Caquorobert

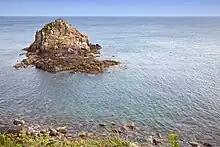
Caquorobert, east of Herm

Caquorobert, also known as Caguerobert, is an uninhabited island in the Bailiwick of Guernsey. It is located near Herm, 250 m to the east. The island can be accessed from Herm on foot at low tide from the round-island Cliff Path, from which the island can also be viewed. The rock is a Tied island, and there is a poorly trodden track from the island path which runs down a steep hill to what, at low tide, is a land bridge over to the island. The peak of the island, at about 50 feet elevation, can then be reached by climbing the western side of the island, on which there is no marked path.